Piotr Świtalski

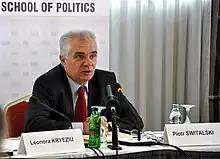
Piotr Świtalski (2017)

Piotr Antoni Świtalski (born 2 August 1957, in Kutno) is a Polish diplomat; permanent representative of Poland to the Council of Europe (2005–2010) and ambassador of the European Union to Armenia (2015–2019).